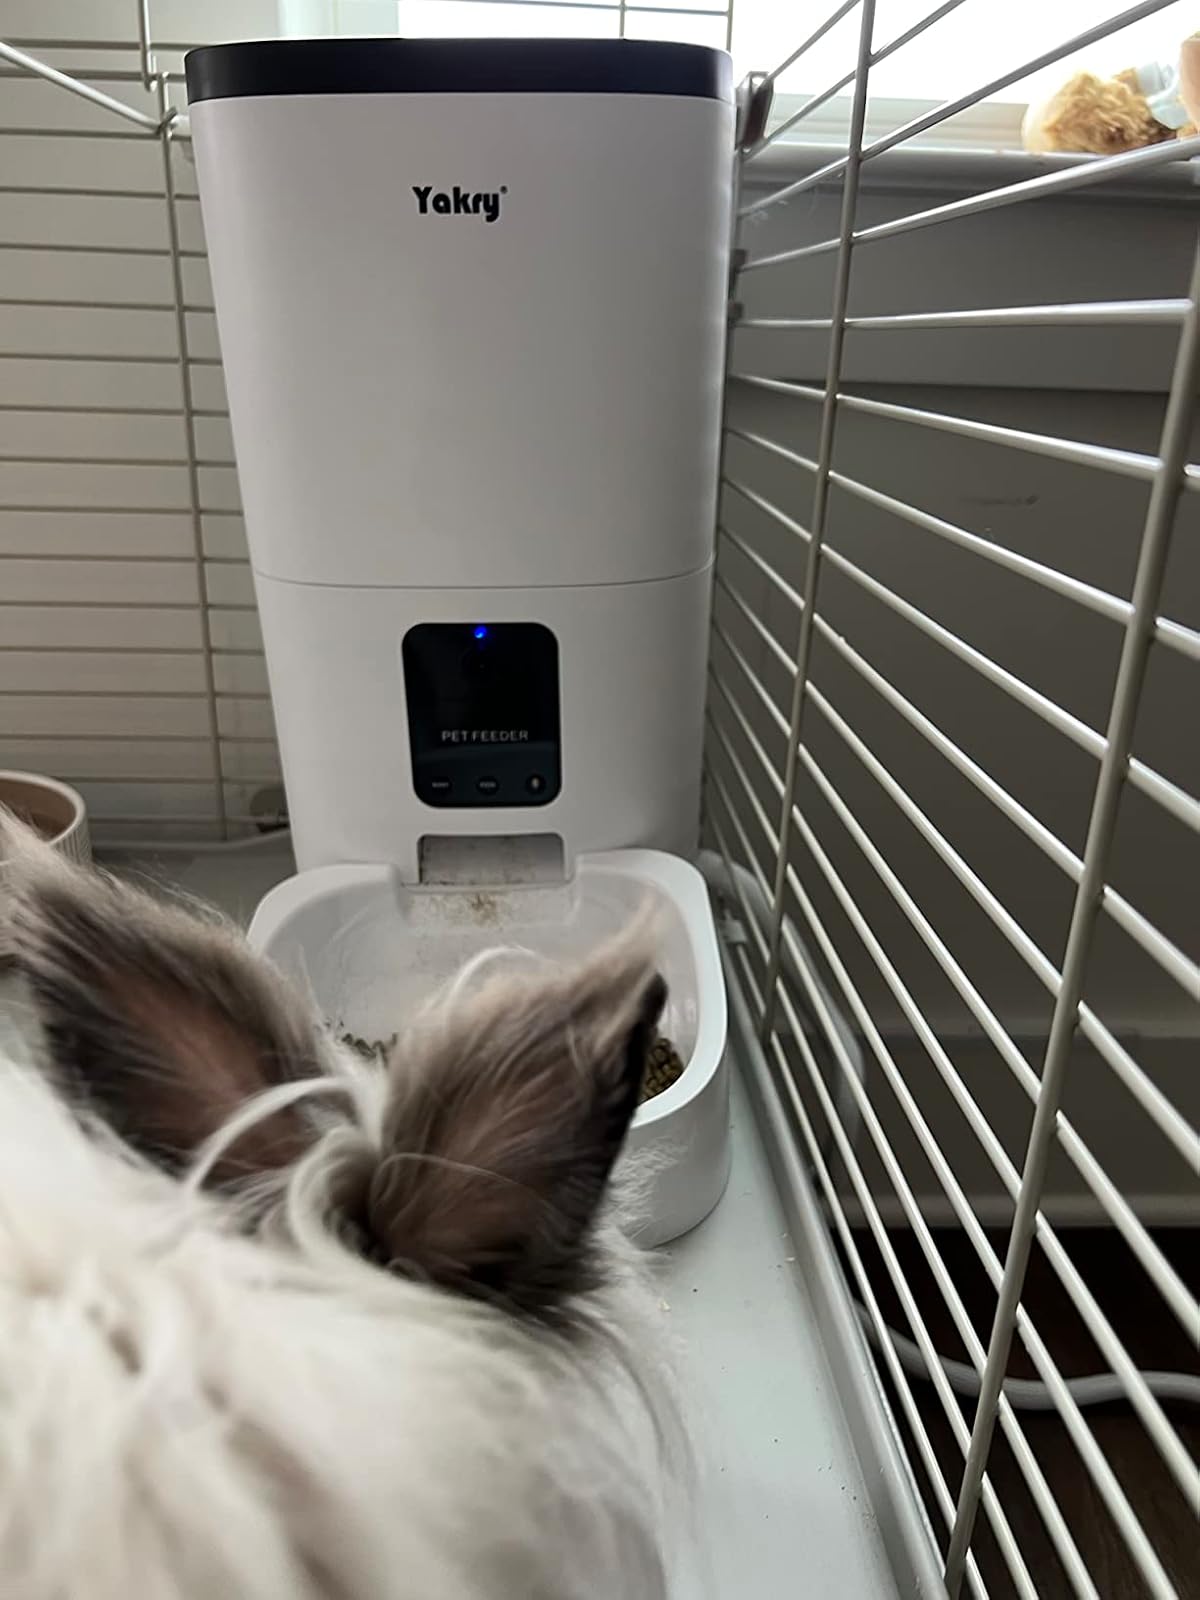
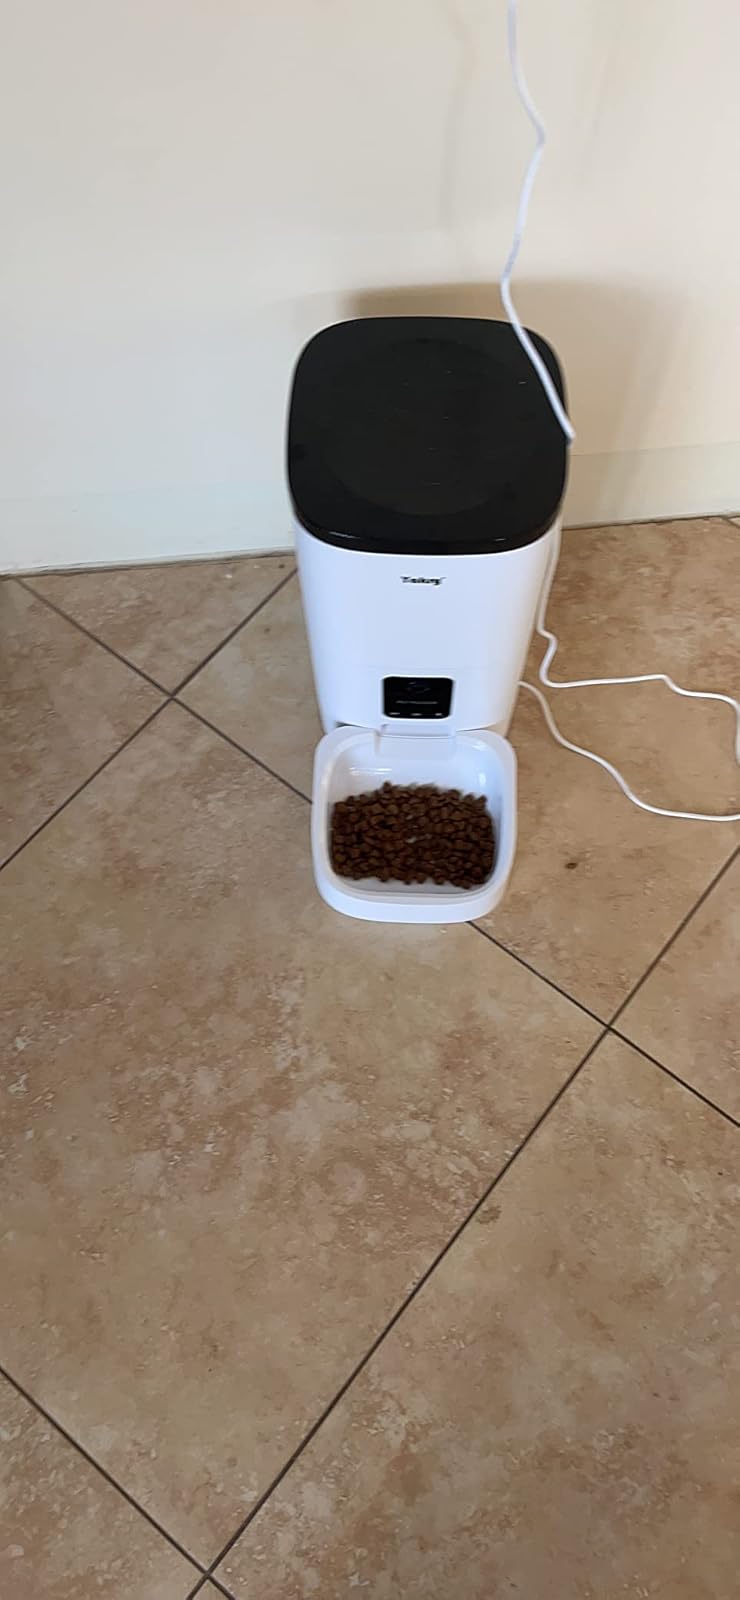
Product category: items_feeder
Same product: yes